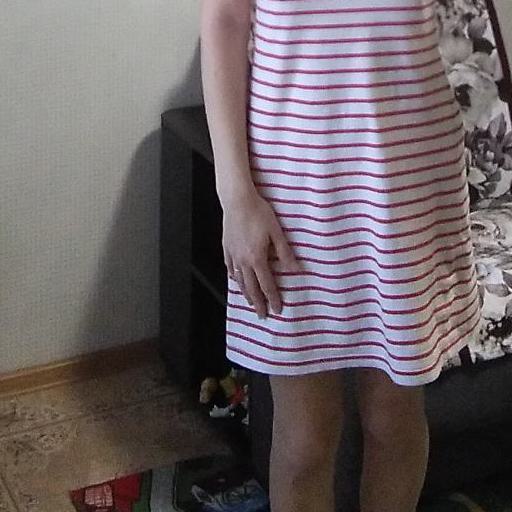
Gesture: no_gesture